Question: Please indicate a possible affordance area of swing_baseball_bat that can be used for holding
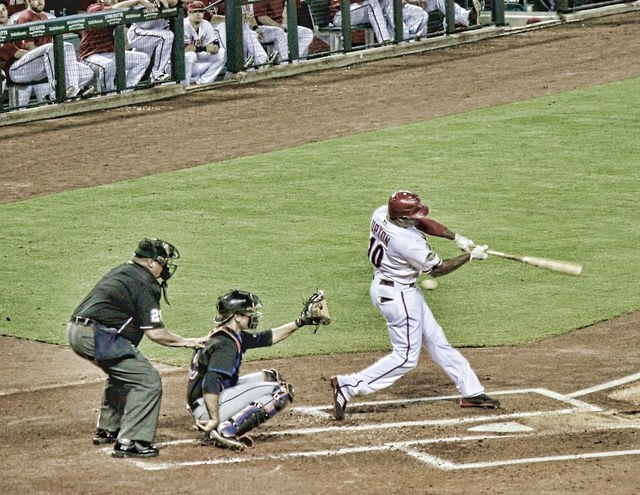
Answer: [455.5, 233, 503.5, 266]